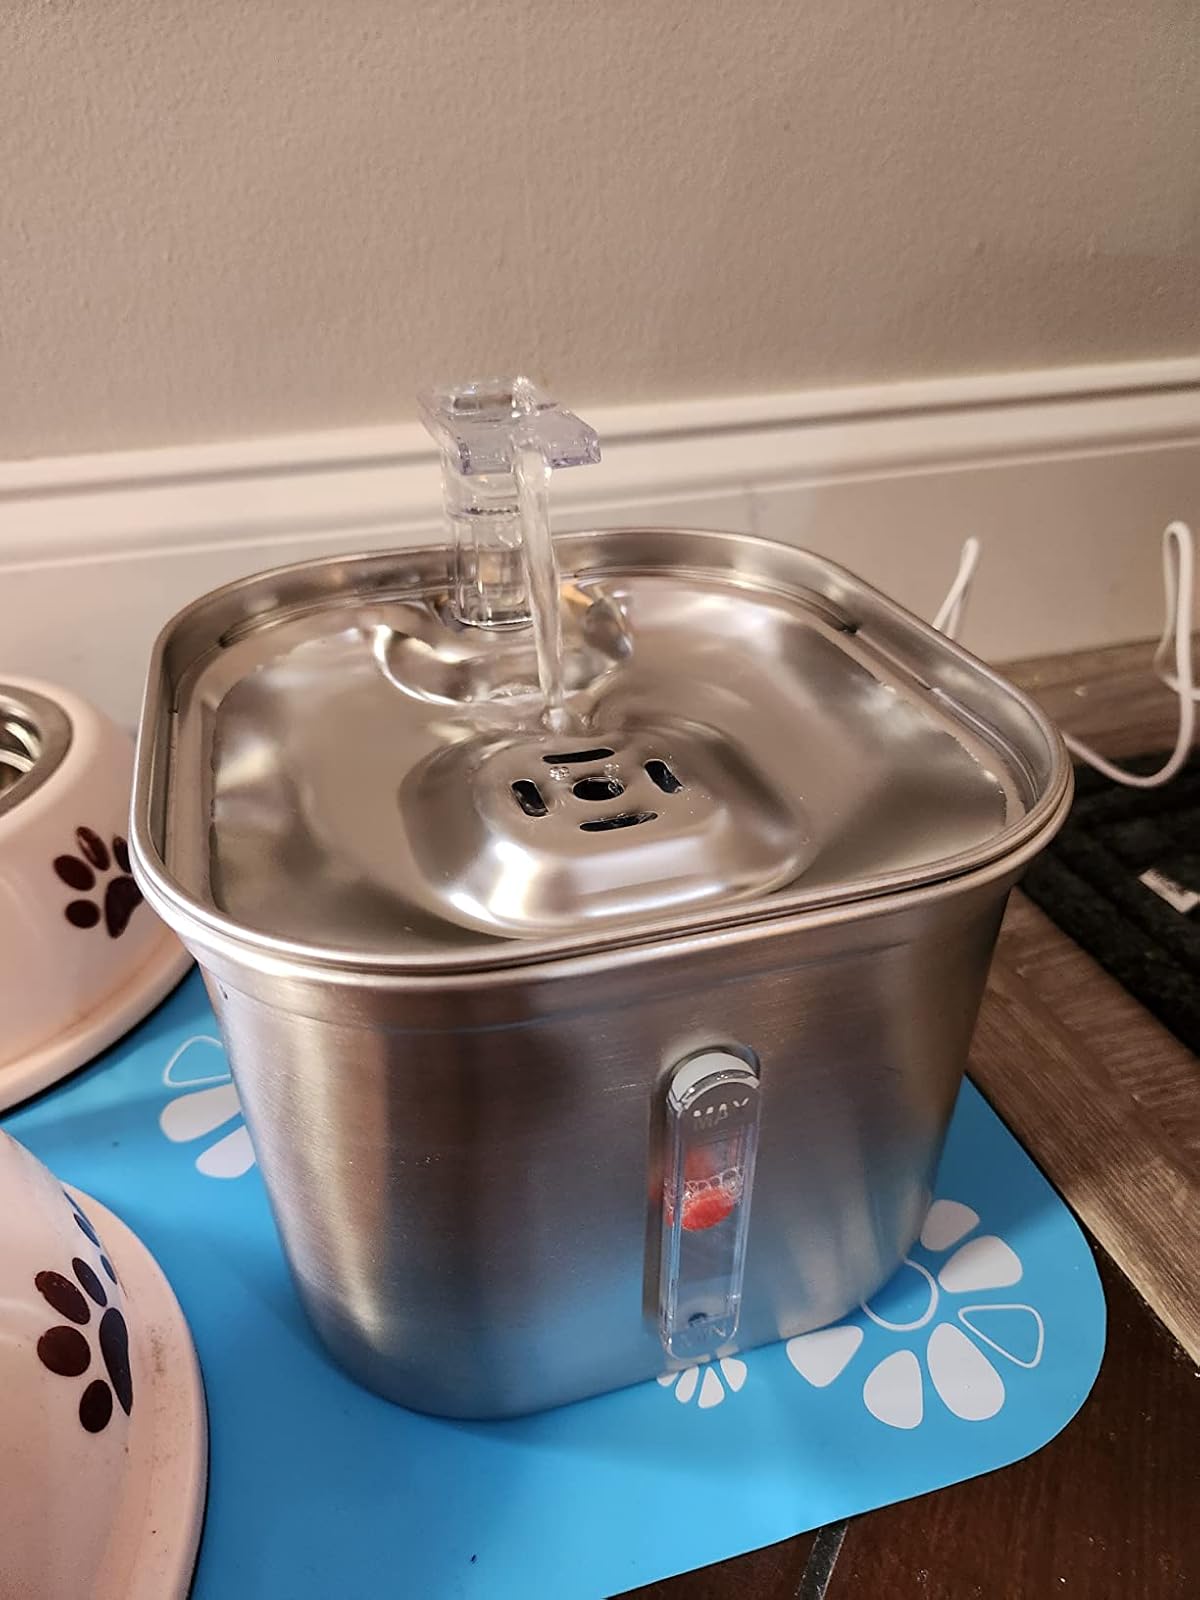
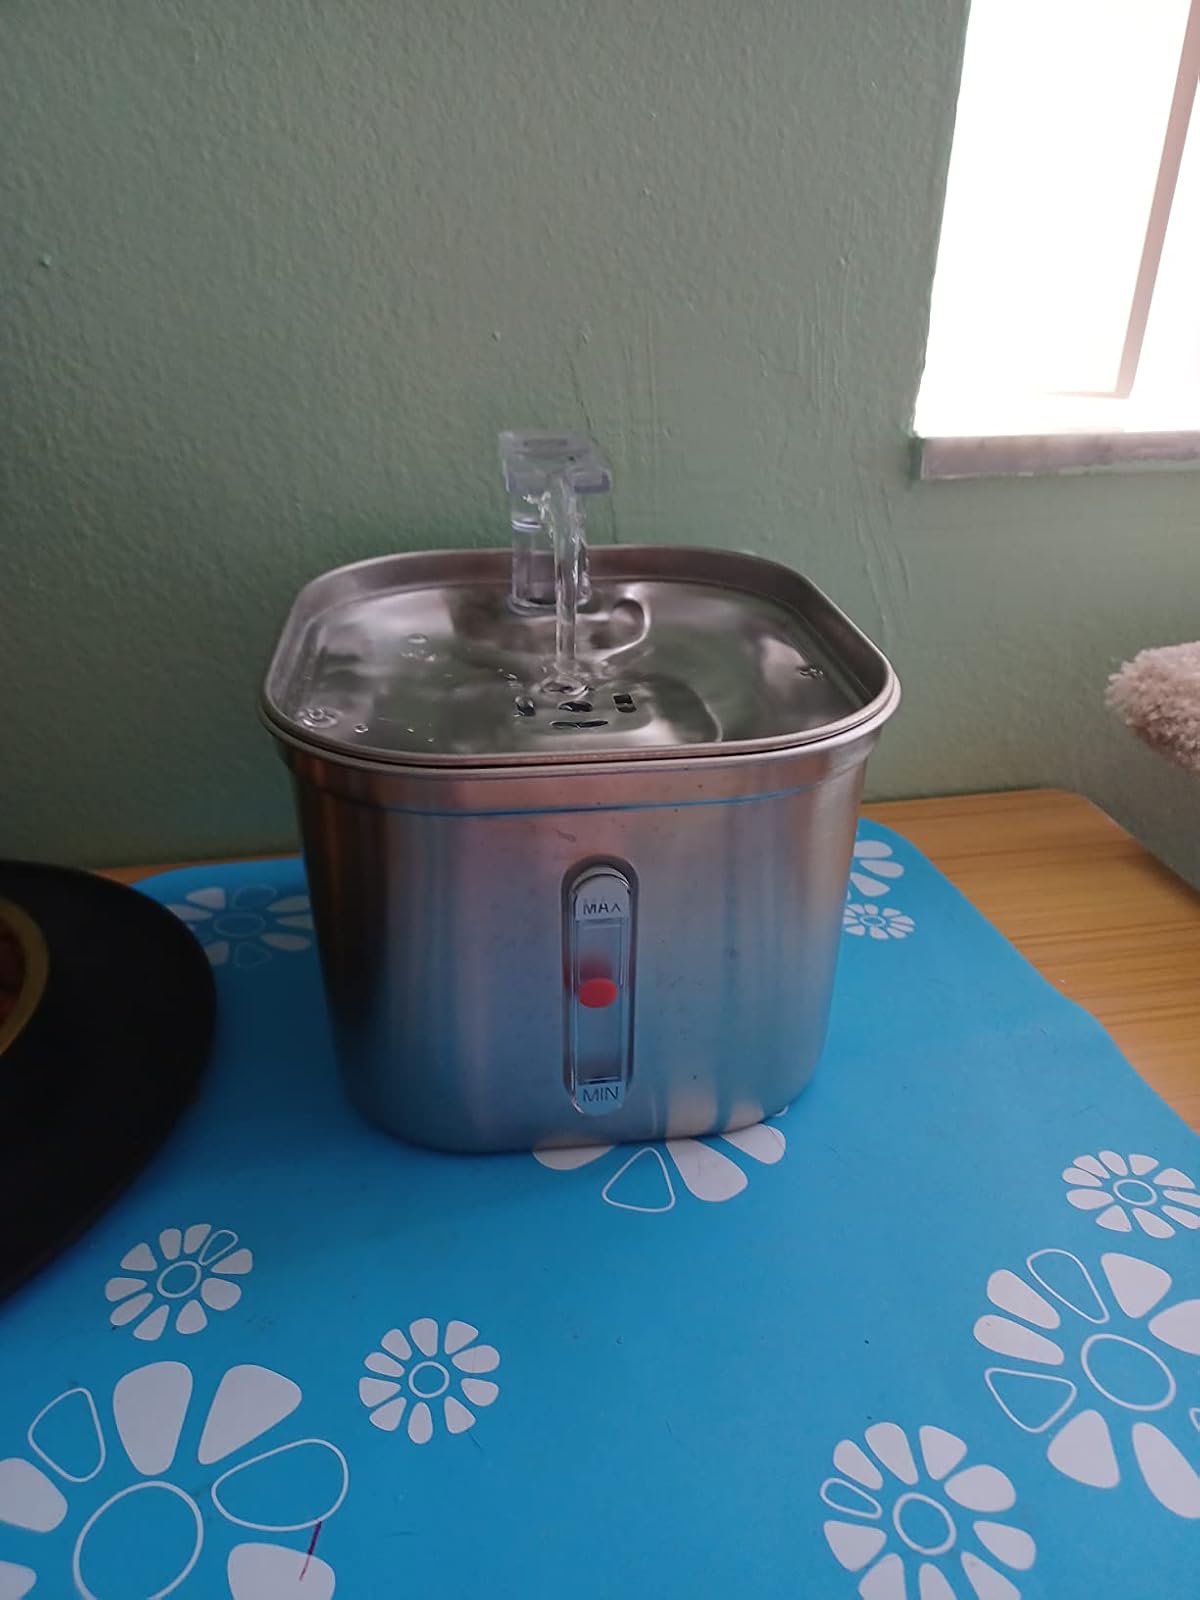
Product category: items_bowl
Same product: yes